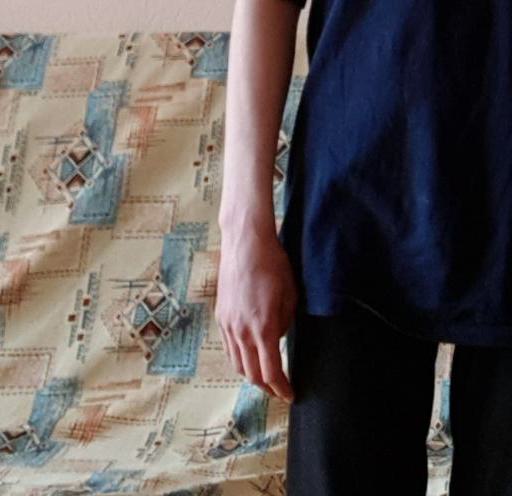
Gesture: no_gesture